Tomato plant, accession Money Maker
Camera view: horizontal (90 deg, fisheye); turntable rotation: 30 degrees
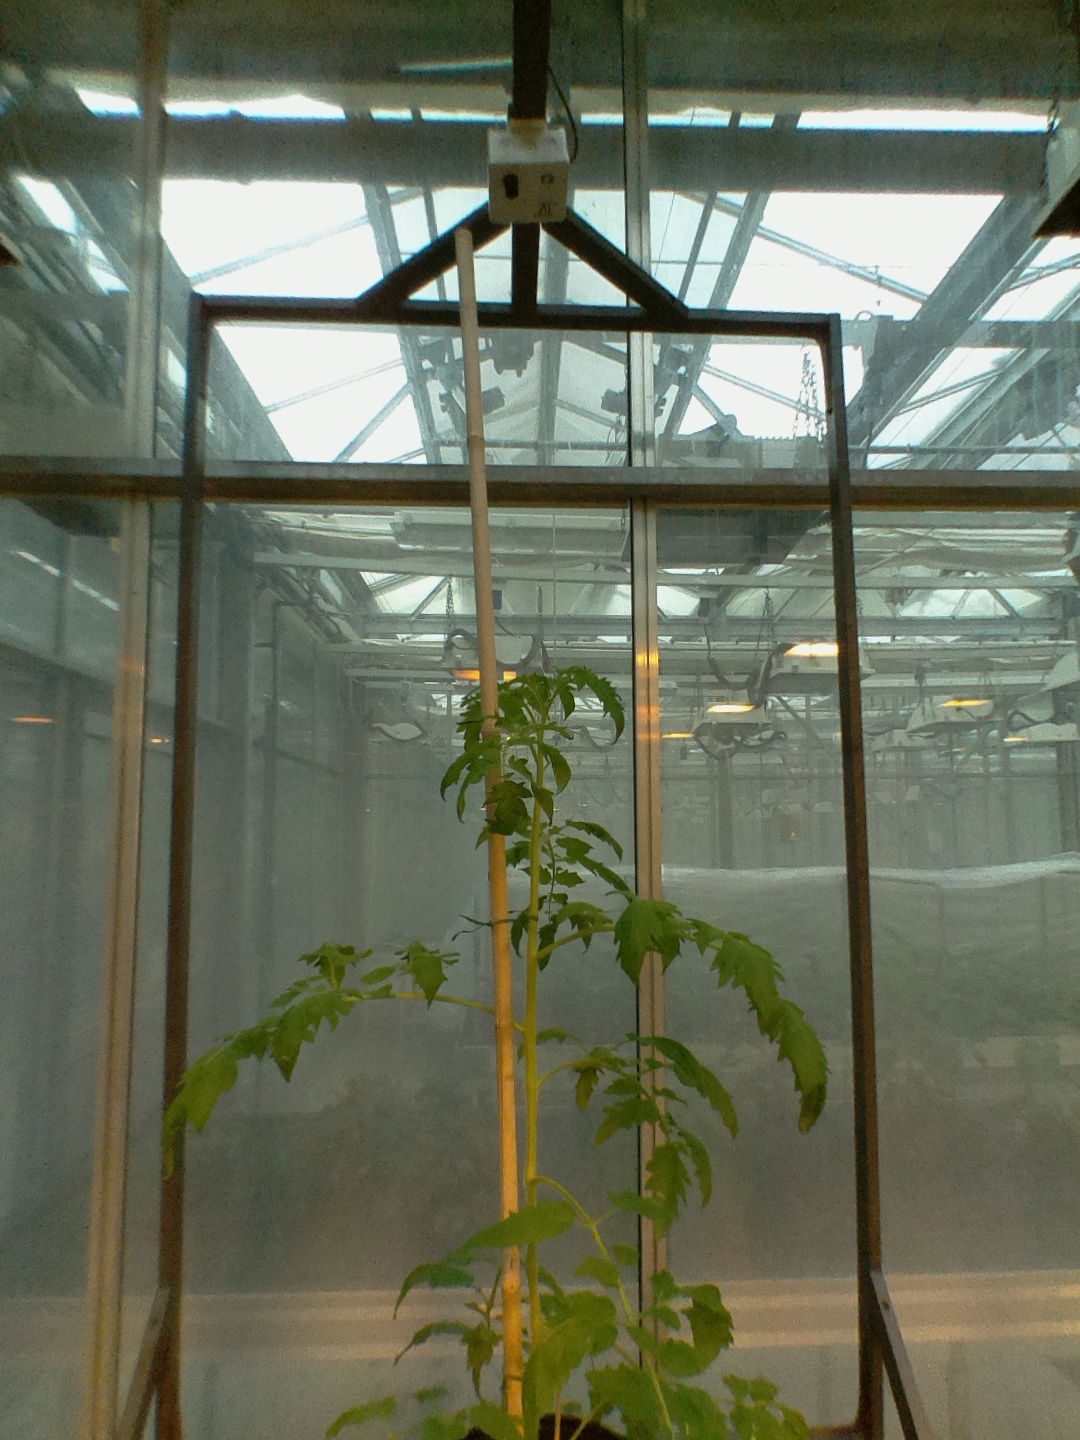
BBCH growth stage 53: 3 inflorescences visible